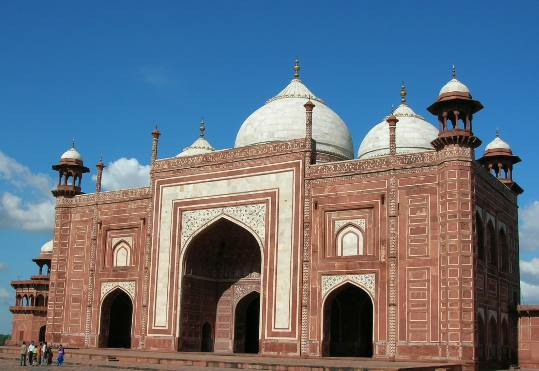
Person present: No